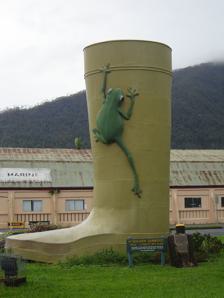
Building: Golden Gumboot
Country: Australia
Year built: 2003
This article may be confusing or unclear to readers . In particular, there appear to be two separate things: a permanent fixed monument in Tully and an annual competition (possibly with some movable trophy?) involving Tully, Innisfail, and Babinda. Please help clarify the article . There might be a discussion about this on the talk page . ( May 2024 ) ( Learn how and when to remove this message ) Building in Tully, Queensland Golden Gumboot The Golden Gumboot at Tully . The Golden Gumboot stands just outside the town's main street. General information Location Tully , Queensland Opened 10 May 2003 Height 7.9 metres (25.9 ft) Technical details Structural system Fibreglass over steel frame The view of Tully Sugar Mill from the top of the Golden Gumboot The Golden Gumboot is a competition between the Far North Queensland towns of Tully , Innisfail , and Babinda in Australia for the wettest town of Australia.  These towns are located in the Wet Tropics and on land that was previously covered by rainforest . These areas experience some of the highest levels of rainfall in Australia through monsoonal rain and cyclones . The winner for the competition (since 1970) was awarded a rubber boot . Structure Despite the fact that Babinda has had more rainfall than Tully in the last 40 years, The Golden Gumboot monument was opened in Tully by the Tully Lions and Rotary Clubs in May 2003. The project cost, including in-kind contributions, was $90,000. The boot is 7.9 metres (25.9 ft) and represents the record rainfall for Tully in 1950. The boot is made of fibreglass . It has a spiral staircase to the top of the boot that allows a view of the town. Historical photographs of floods in the district are displayed on the walls inside the boot for visitors to view as they climb to the top.  The Gumboot was designed, fabricated and installed by Brian Newell. Tully holds a Golden Gumboot Festival annually. The Golden Gumboot was closed after Cyclone Yasi in 2011. It was reopened early in 2012 by Andrew Fraser , the Acting Premier of Queensland. Restoration was funded through an insurance claim and a $20,000 donation. See also Australia's big things Big Dreamers References